M. A. Hamid (officer)

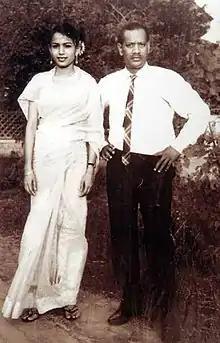
Rani Hamid and MA Hamid after their wedding in 1959

Hamid's wife, Rani Hamid, is a Woman International Master chess player. Their eldest son, Kaiser Hamid, was the captain of the Bangladesh national football team for several years, the second son, Sohel Hamid, was a national squash champion, and the youngest son, Bobby Hamid, was a football player.